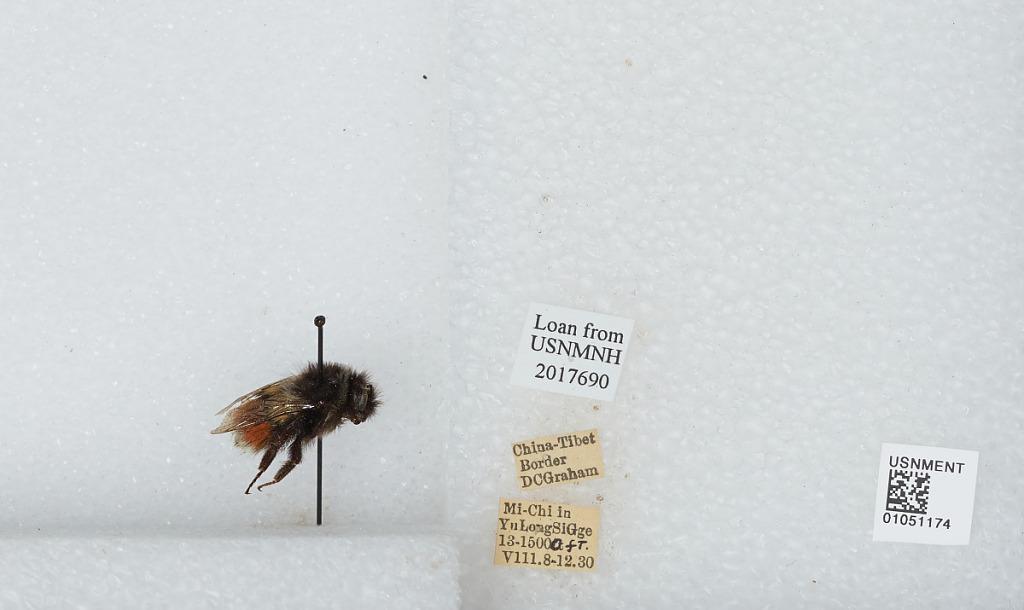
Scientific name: Bombus sp.
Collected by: D. Graham
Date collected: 1930-8-8
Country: China
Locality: Mi-Chi in Yu Long Si Gorge, China-Tibet border